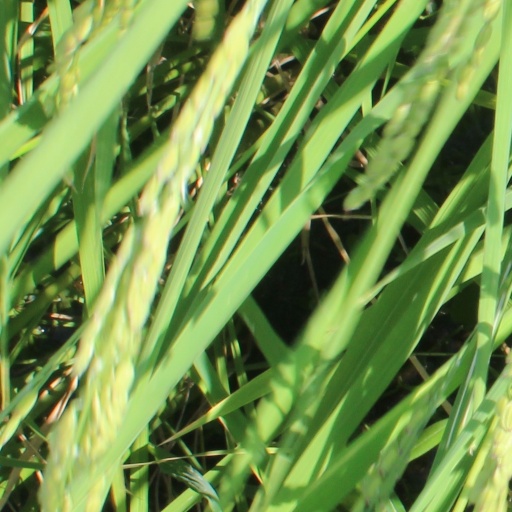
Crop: rice